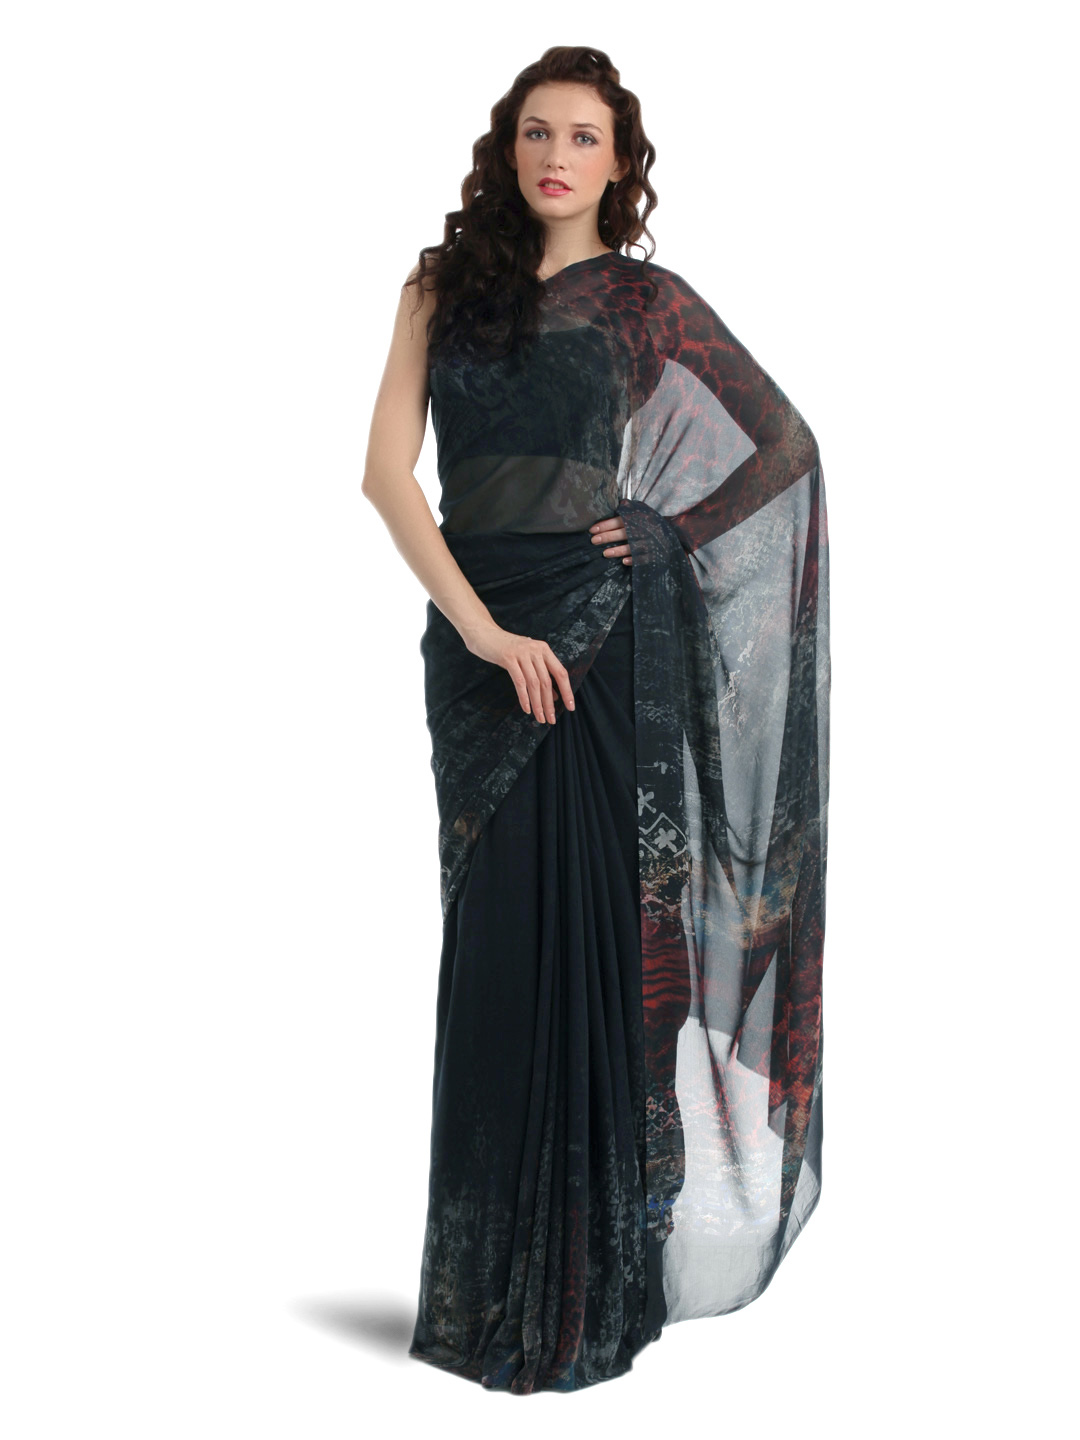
Satya Paul Charcoal Saree
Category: Free Items / Free Gifts / Free Gifts
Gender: Women
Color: Charcoal
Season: Summer 2012
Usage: Ethnic